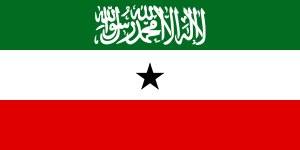
Somaliland
Somalilands flag
Somaliland ligger på Afrikas Horn ud til Adenbugten og har de facto fungeret som en uafhængig stat løsrevet fra Somalia siden 1991, men er ikke internationalt anerkendt som selvstændig stat.